Jacques Brel

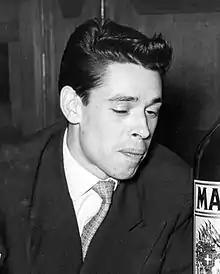
Jacques Brel, 1955

In February 1955, Brel met Georges "Jojo" Pasquier, who would become the singer's closest friend, manager, and personal chauffeur. He began singing with a number of Christian associations, which later led to his nickname of Abbé ("Abbot") Brel. In March Brel's wife and children joined him in France and the family settled in the Paris suburb of Montreuil-sous-Bois on the Rue du Moulin à vent. In June he toured France again with Canetti's show "Les Filles de Papa", which included Françoise Dorin, Perrette Souplex, and Suzanne Gabriello.